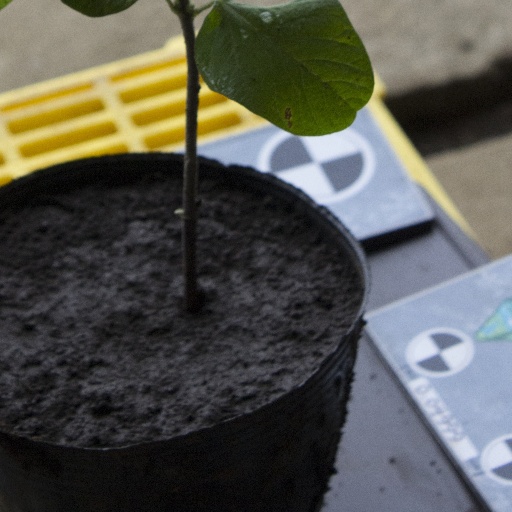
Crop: soybean